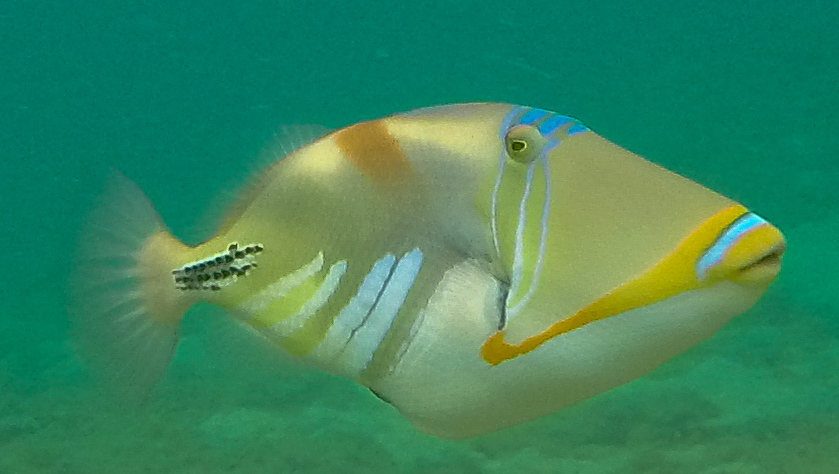
Rhinecanthus aculeatus (Lagoon Triggerfish)